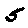
Label: 5